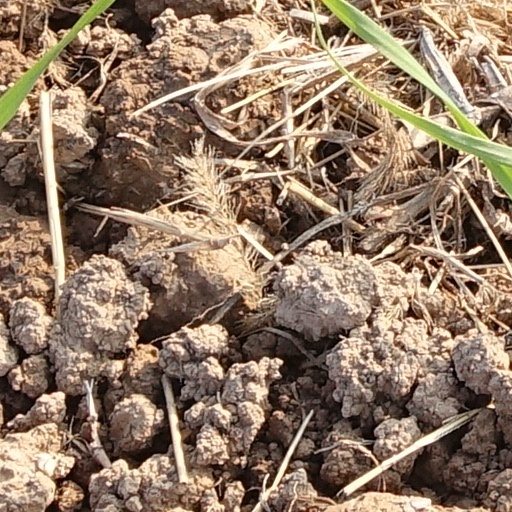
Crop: wheat